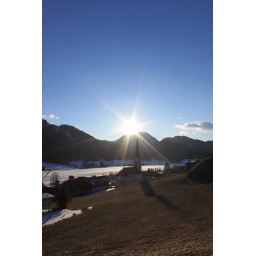
Church by frozen mountain lake